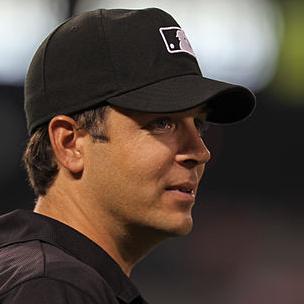
Age: 39